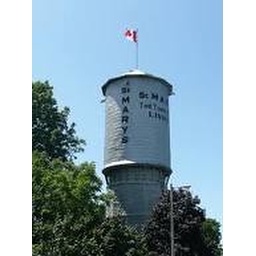
Constructed in 1899. Solid stone structure which is representative of other stone buildings erected during this period.